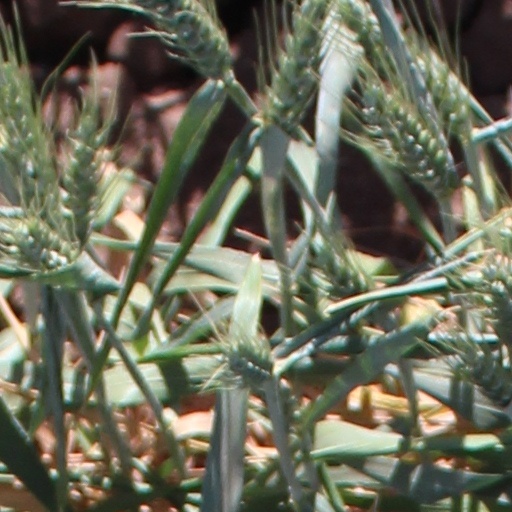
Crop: wheat